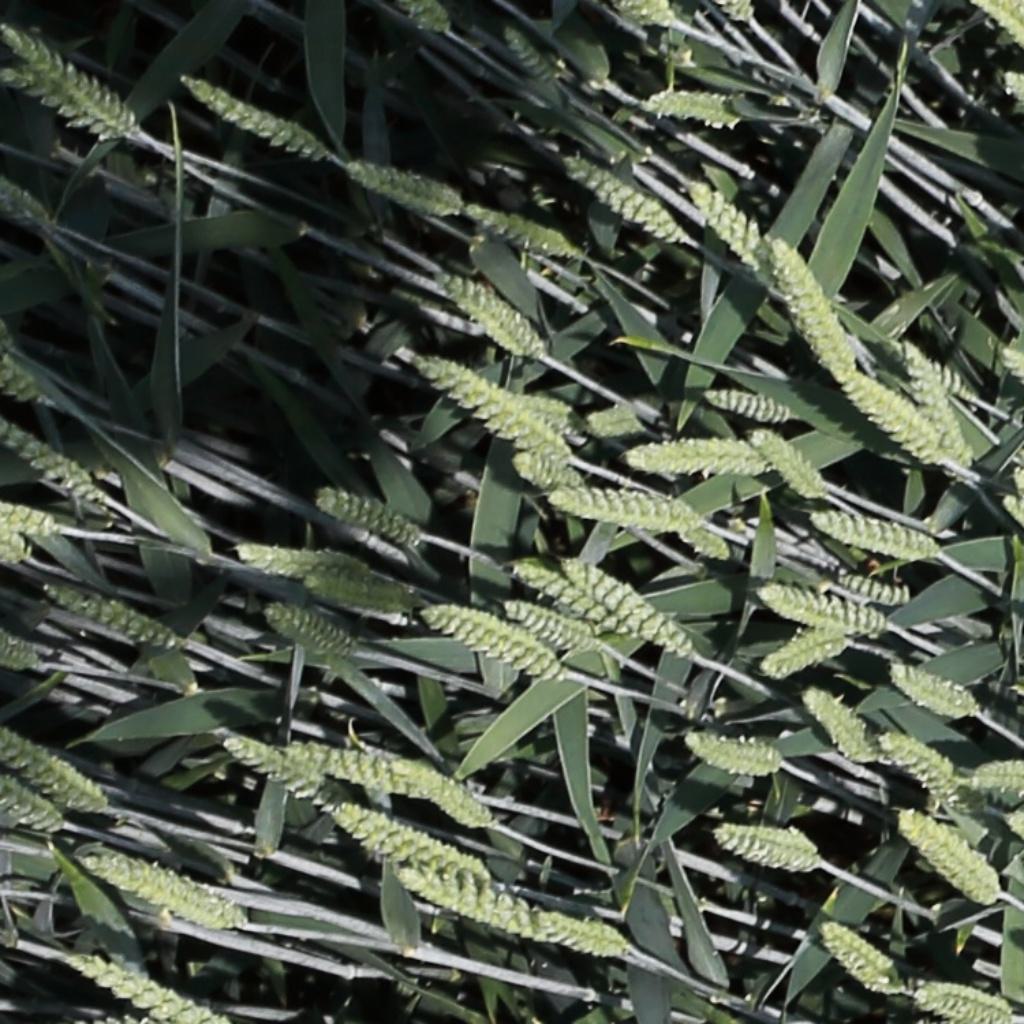
Country: Switzerland
Location: Usask
Wheat development stage: Filling